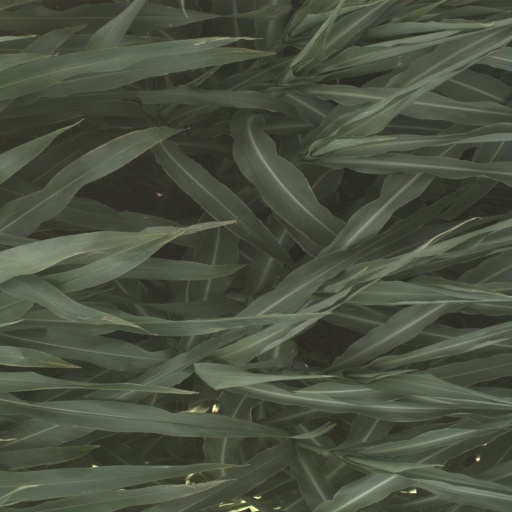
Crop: sorghum